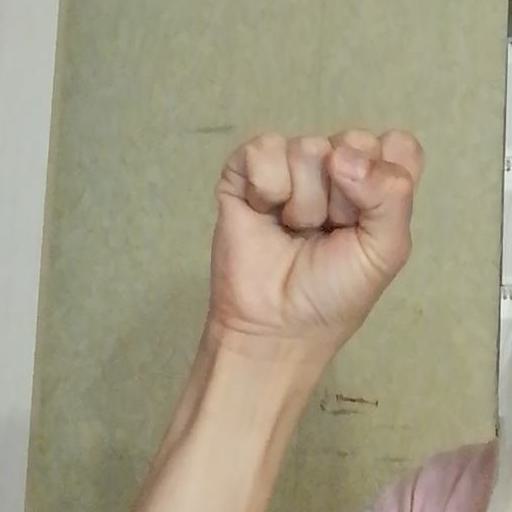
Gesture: fist